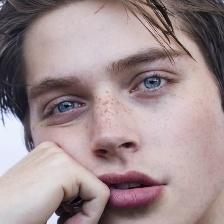
Label: faces